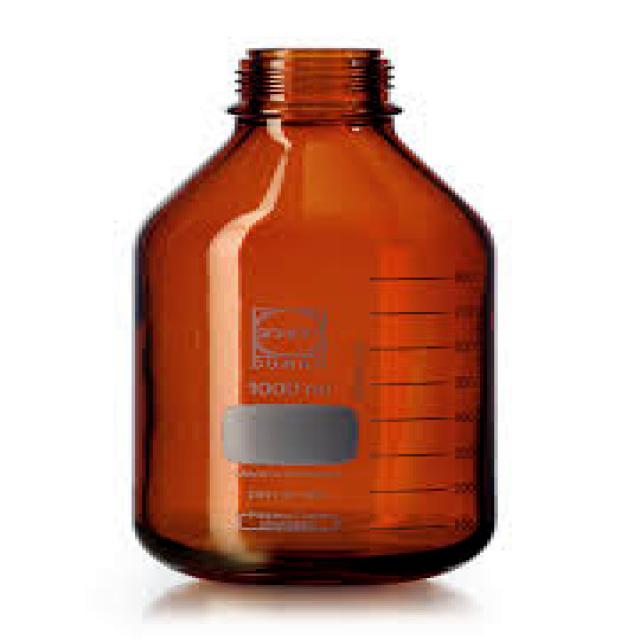
Label: Glass